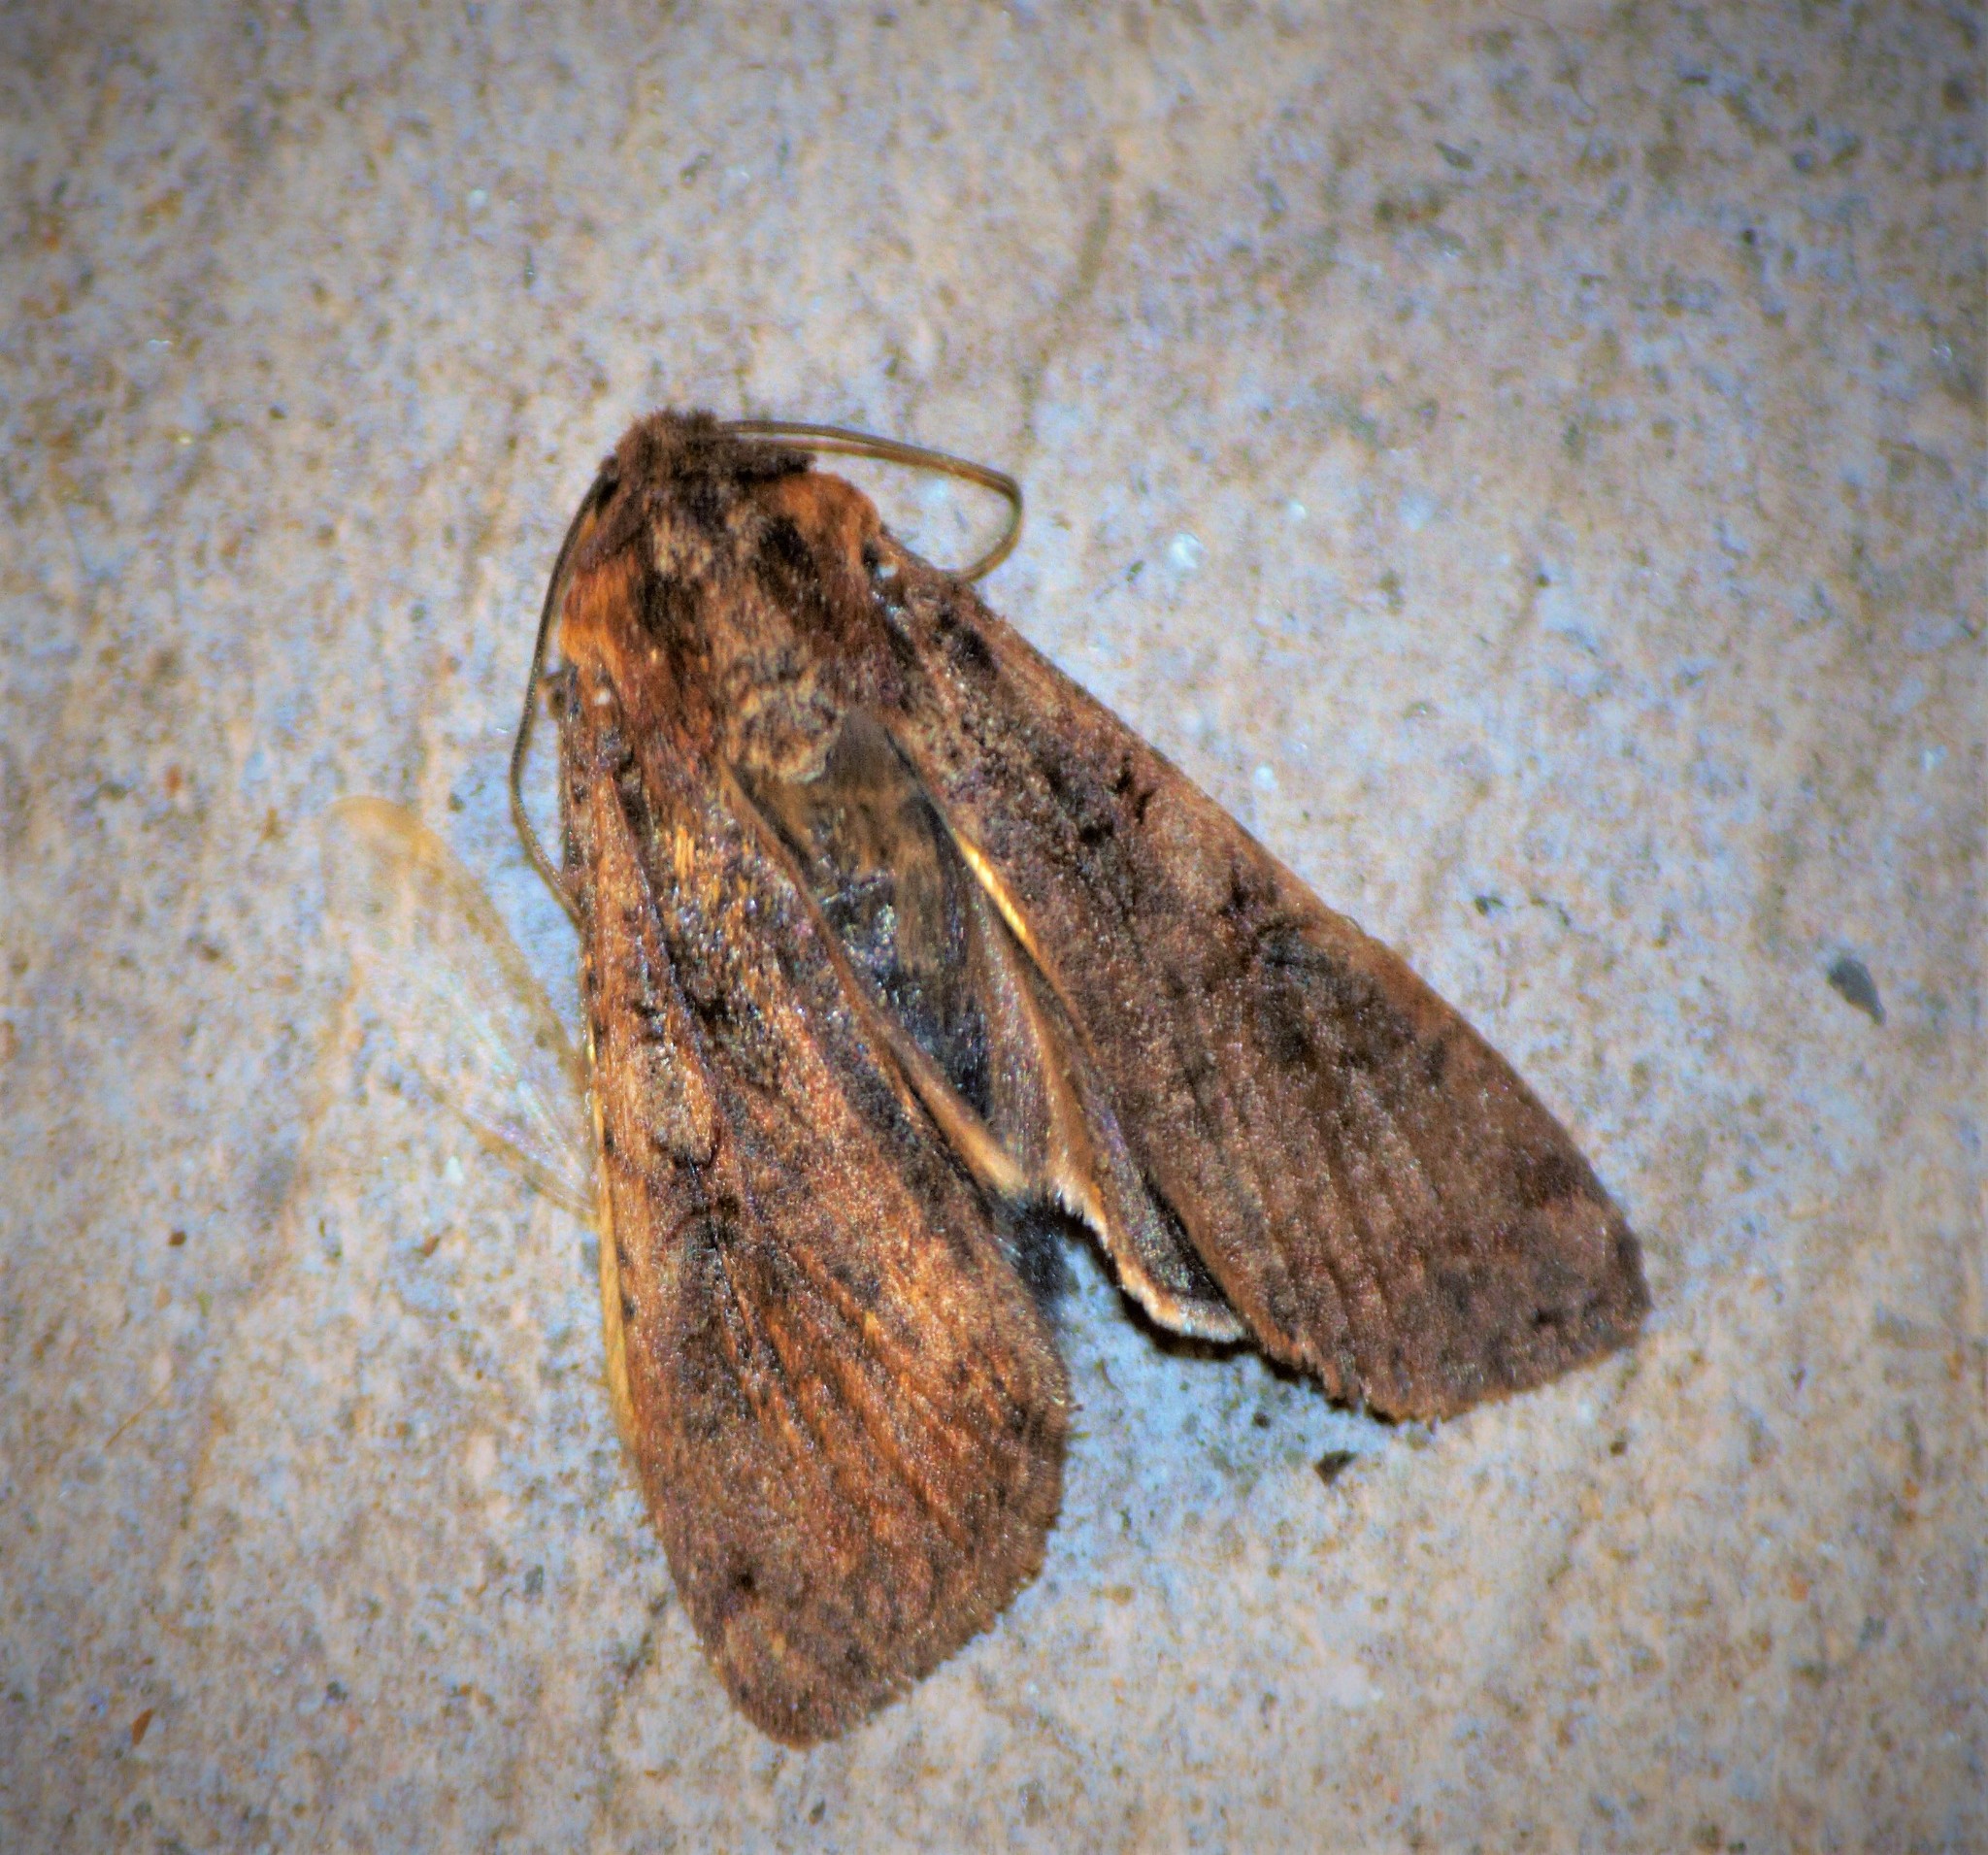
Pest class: cutworms